Robert Reid (bishop)

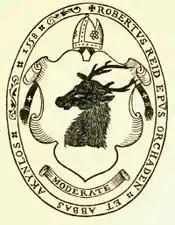
Book-stamp of Robert Reid

Rome was sacked on 6 May 1527 by the forces of Charles V, the Holy Roman Emperor, resulting in Pope Clement VII's imprisonment in the Castel Sant'Angelo. His release was finally negotiated and on 6 December 1527 he left Rome for the Umbrian city of Orvieto, 120 km to the North. Abbot-elect Reid faced a winter journey to meet the Pope, probably in the furtherance of his position at Kinloss, and left Elgin, ostensibly for Rome, sometime after 10 November 1527 but it may have been in Orvieto that he met the Pontiff. Reid's return journey took him via Paris where he was introduced to the humanist scholar Giovanni Ferrerio by the Scottish scholar and Augustinian canon, Robert Richardson. Following his studies at Turin, the Piedmontese Ferrerio arrived in Paris in 1525 where he became a companion of not only Richardson but other Scottish scholars such as Hector Boece, George Buchanan and William Gordon. Ferrerio joined Reid back to Scotland to the court of King James V where he would spend the next three years. In Pope Clement VII's bull of 4 July 1528, he acknowledged having received Chrystall's request to resign, which he granted, and declared that the appointment of a successor to any monastery within the see of Moray lay solely with him and that he had therefore appointed Reid, Abbot of Kinloss. This was conditional on Reid accepting the Cistercian monk's habit within six months of taking up the rule of the abbey; he received the habit and blessing from the bishop of Aberdeen at a ceremony at the church of the Grey Friars in Edinburgh in the autumn of 1528. Crystal retired to the tower house that he had built in 1525, at Strathisla in the abbey estates, having retained the fruits of the abbey. Crystall lived on for a further six years when he died at Strathisla on 29 December 1535 and was buried the next day at Kinloss.